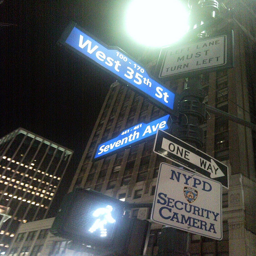
Street signs that are standing in front of a building.
A NYPD security sign is next to a crosswalk.
Many street signs are lit up under a street lamp.
A couple of signs on a city street.
A pedestrian walk light is lit up on the corner of West 3th St. and Seventh Ave.